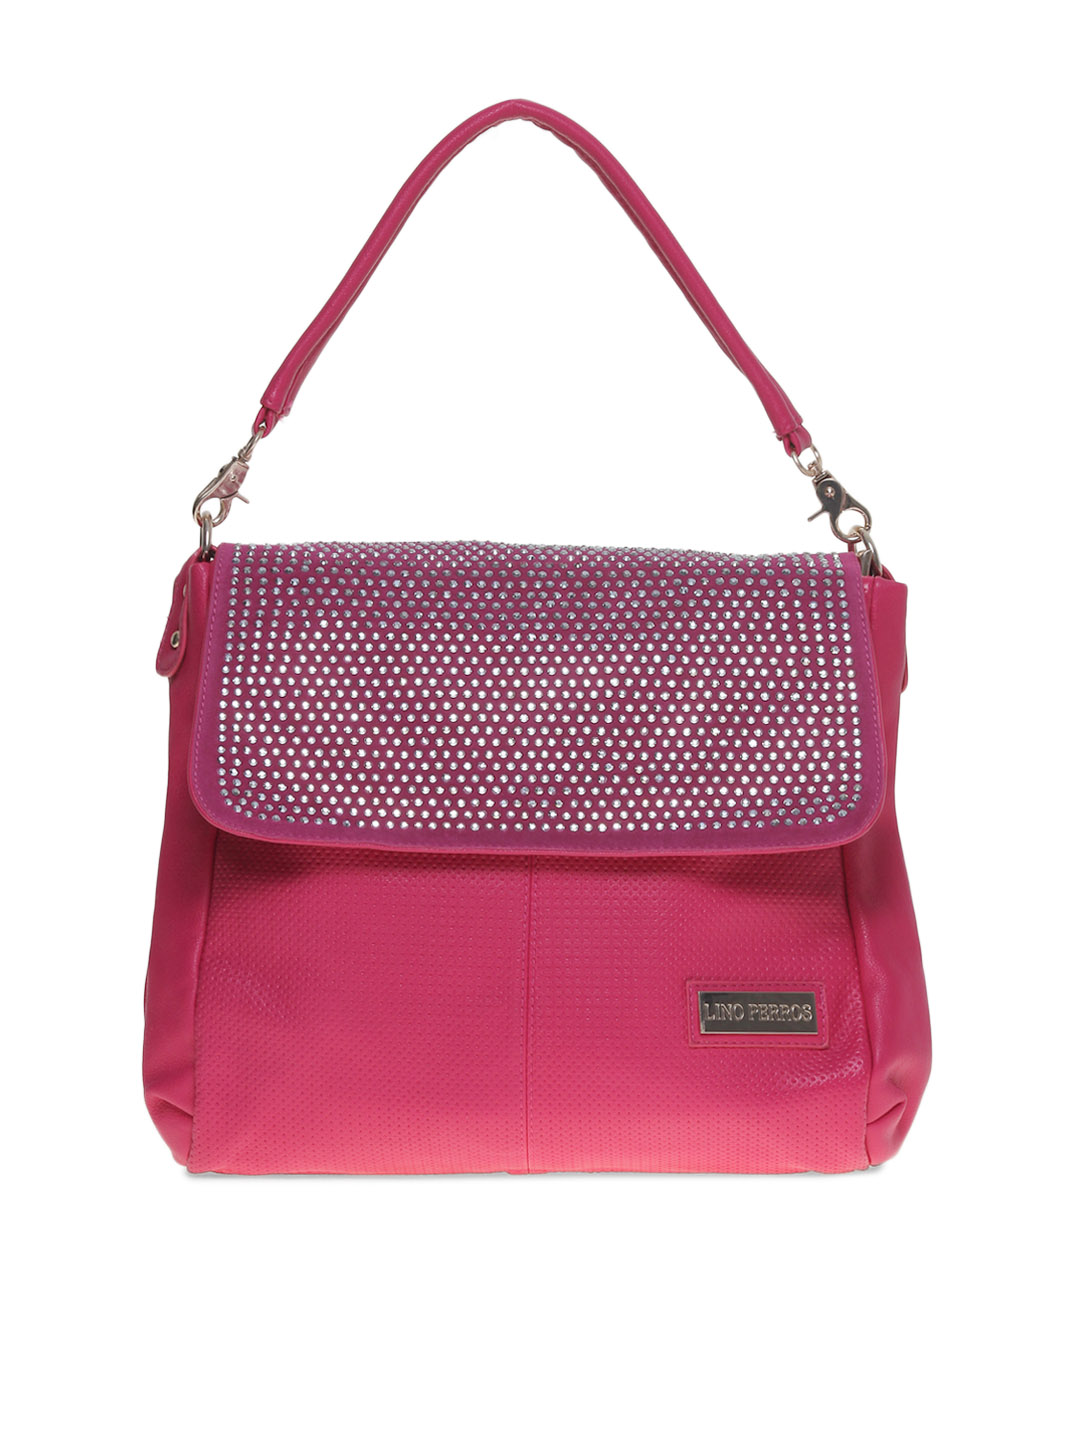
Lino Perros Women Pink Handbag
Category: Accessories / Bags / Handbags
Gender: Women
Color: Pink
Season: Summer 2012
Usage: Casual